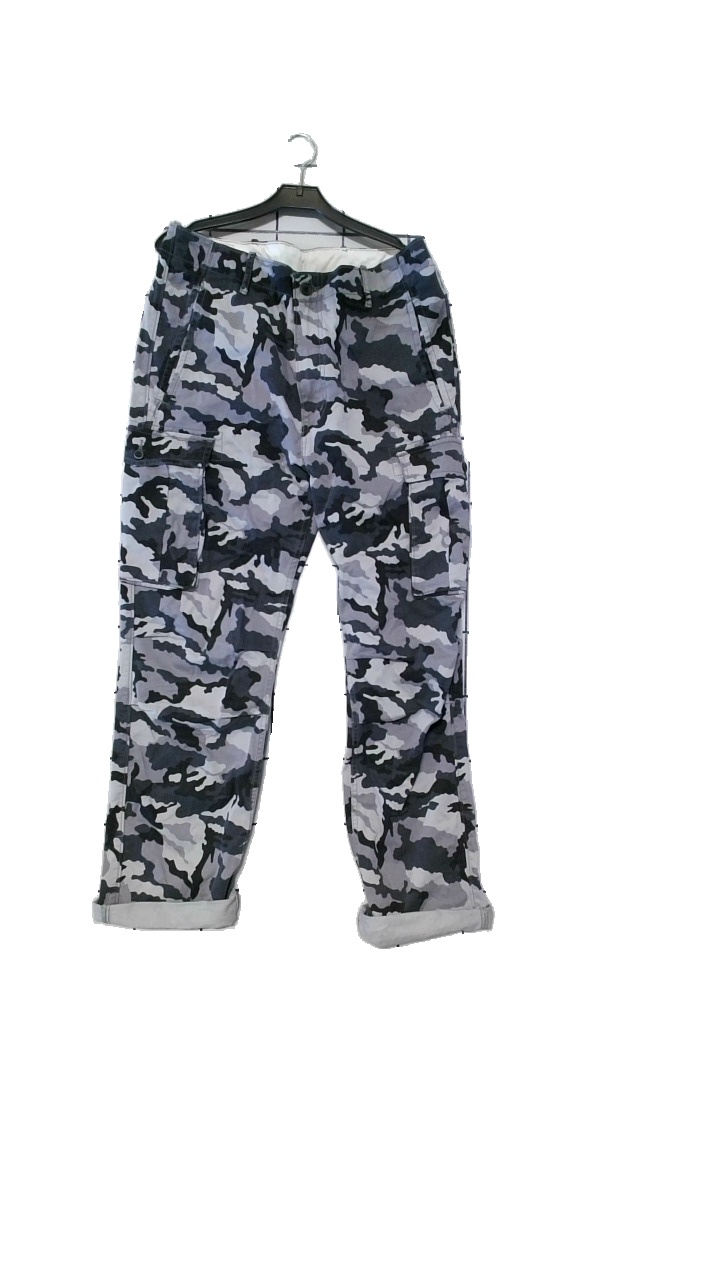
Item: Trousers (Men)
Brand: Levi's
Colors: Grey, Multicolor
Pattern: Other
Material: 100% Cotton
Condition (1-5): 4
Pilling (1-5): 4
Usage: Reuse
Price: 100-150